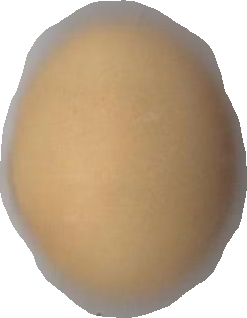
Variety: Grobogan